Philip Heintz

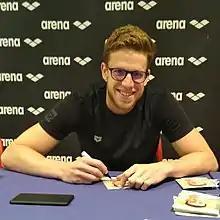
Heintz in 2018

Philip Heintz (born 21 February 1991) is a German swimmer. He competed in the 200 m individual medley event at the 2012 Summer Olympics and was eliminated after the qualifying heats. At the 2016 Summer Olympics in Rio de Janeiro, he competed in the 200 m individual medley. He finished in 6th place with a time of 1:57.48.